Kimberly Mansion

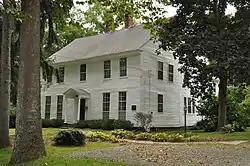

The Kimberly Mansion is a historic house at 1625 Main Street in Glastonbury, Connecticut, United States. It was the home of Abby and Julia Evelina Smith, political activists involved in causes including abolitionism and women's suffrage. By contesting the assessment on their property and protesting against "taxation without representation," they brought international attention to the cause of women's rights.